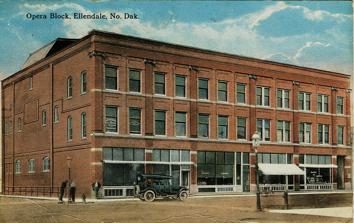
Building: Ellendale Opera House Block
Country: United States of America
Year built: 1908
United States historic place Ellendale Opera House Block U.S. National Register of Historic Places Show map of North Dakota Show map of the United States Location 105-111 Main St., Ellendale, North Dakota Coordinates 46°0′6″N 98°31′42″W / 46.00167°N 98.52833°W / 46.00167; -98.52833 Area less than one acre Built 1908 Architect Issenhuth, George Architectural style Chicago NRHP reference No. 92000354 Added to NRHP April 22, 1992 The Ellendale Opera House Block is located on Main St. in Ellendale, North Dakota The three-story brick structure  was built in 1908 and had its grand opening in 1909. It was designed by George Issenhuth with some elements of Chicago School architecture. The main part of the auditorium floor was for seating where plays and shows were held. The second story had offices. It is significant architecturally with its community, whose older architecture has been diminished by fires. It was listed on the National Register of Historic Places in 1992. References